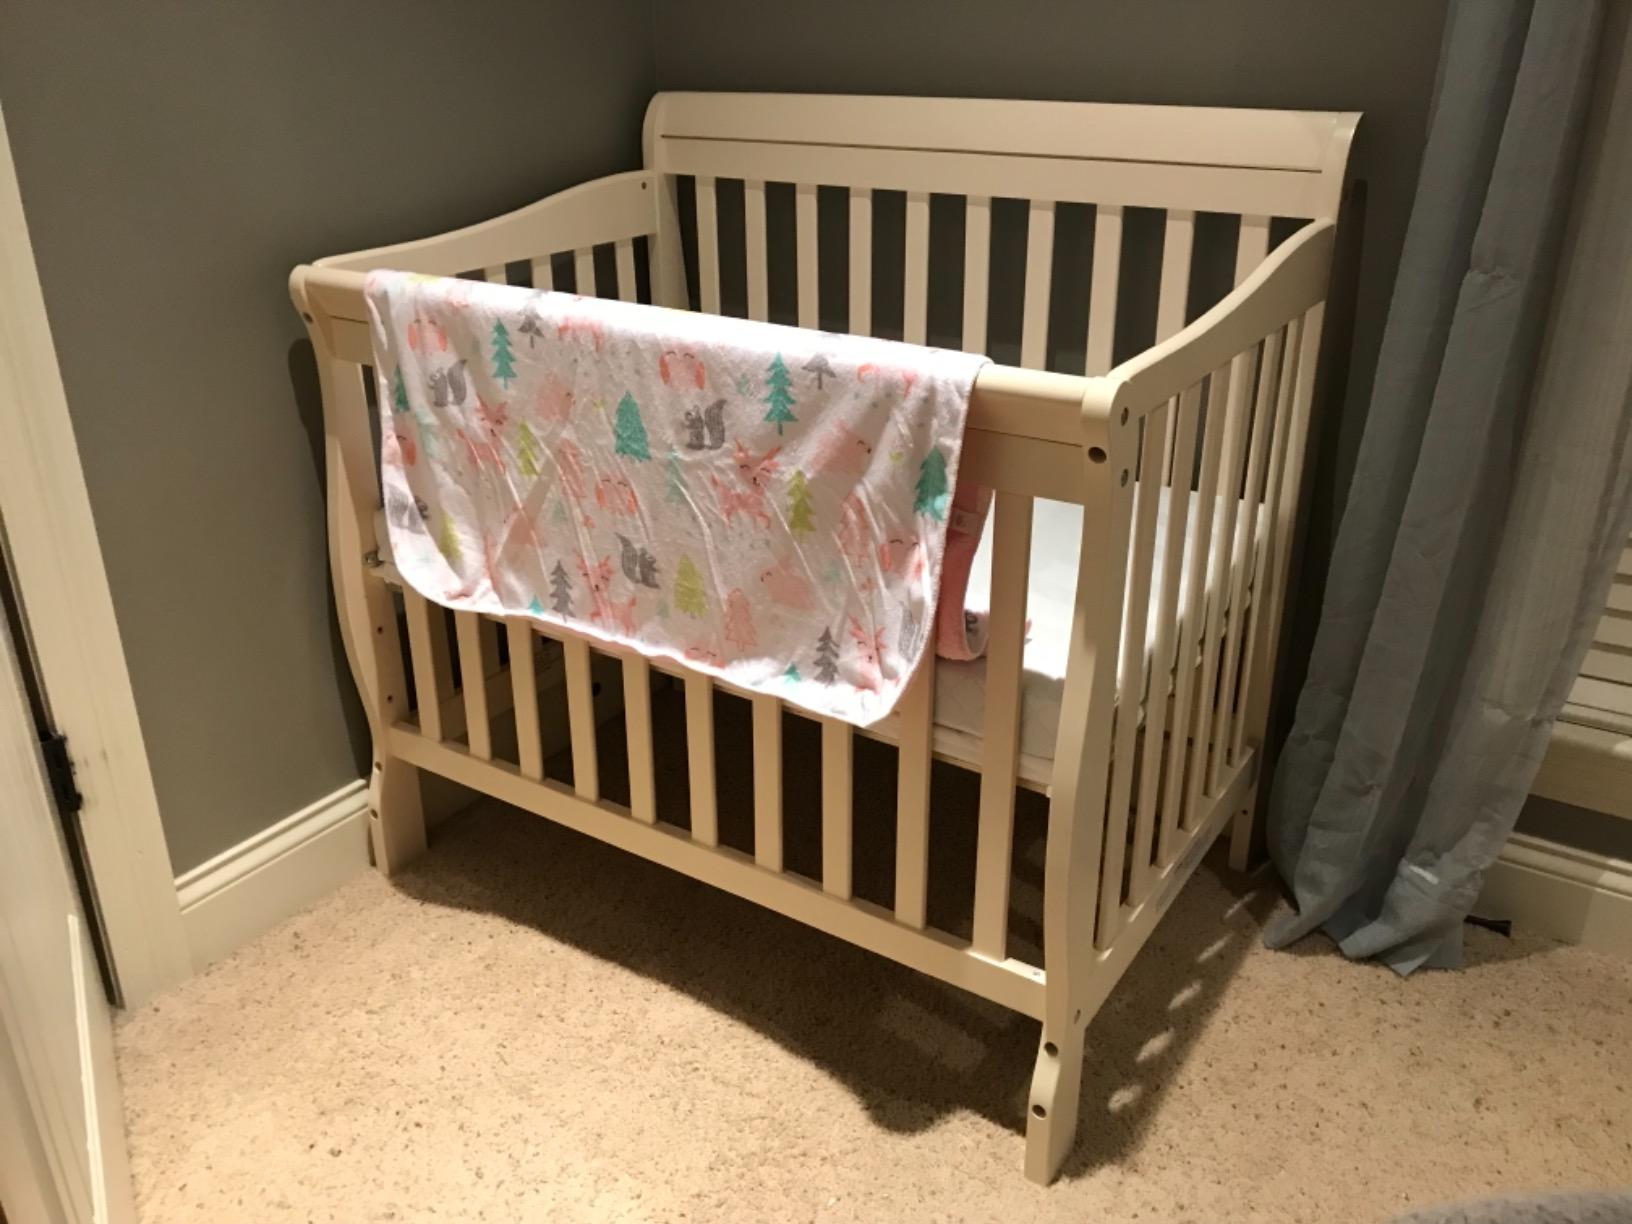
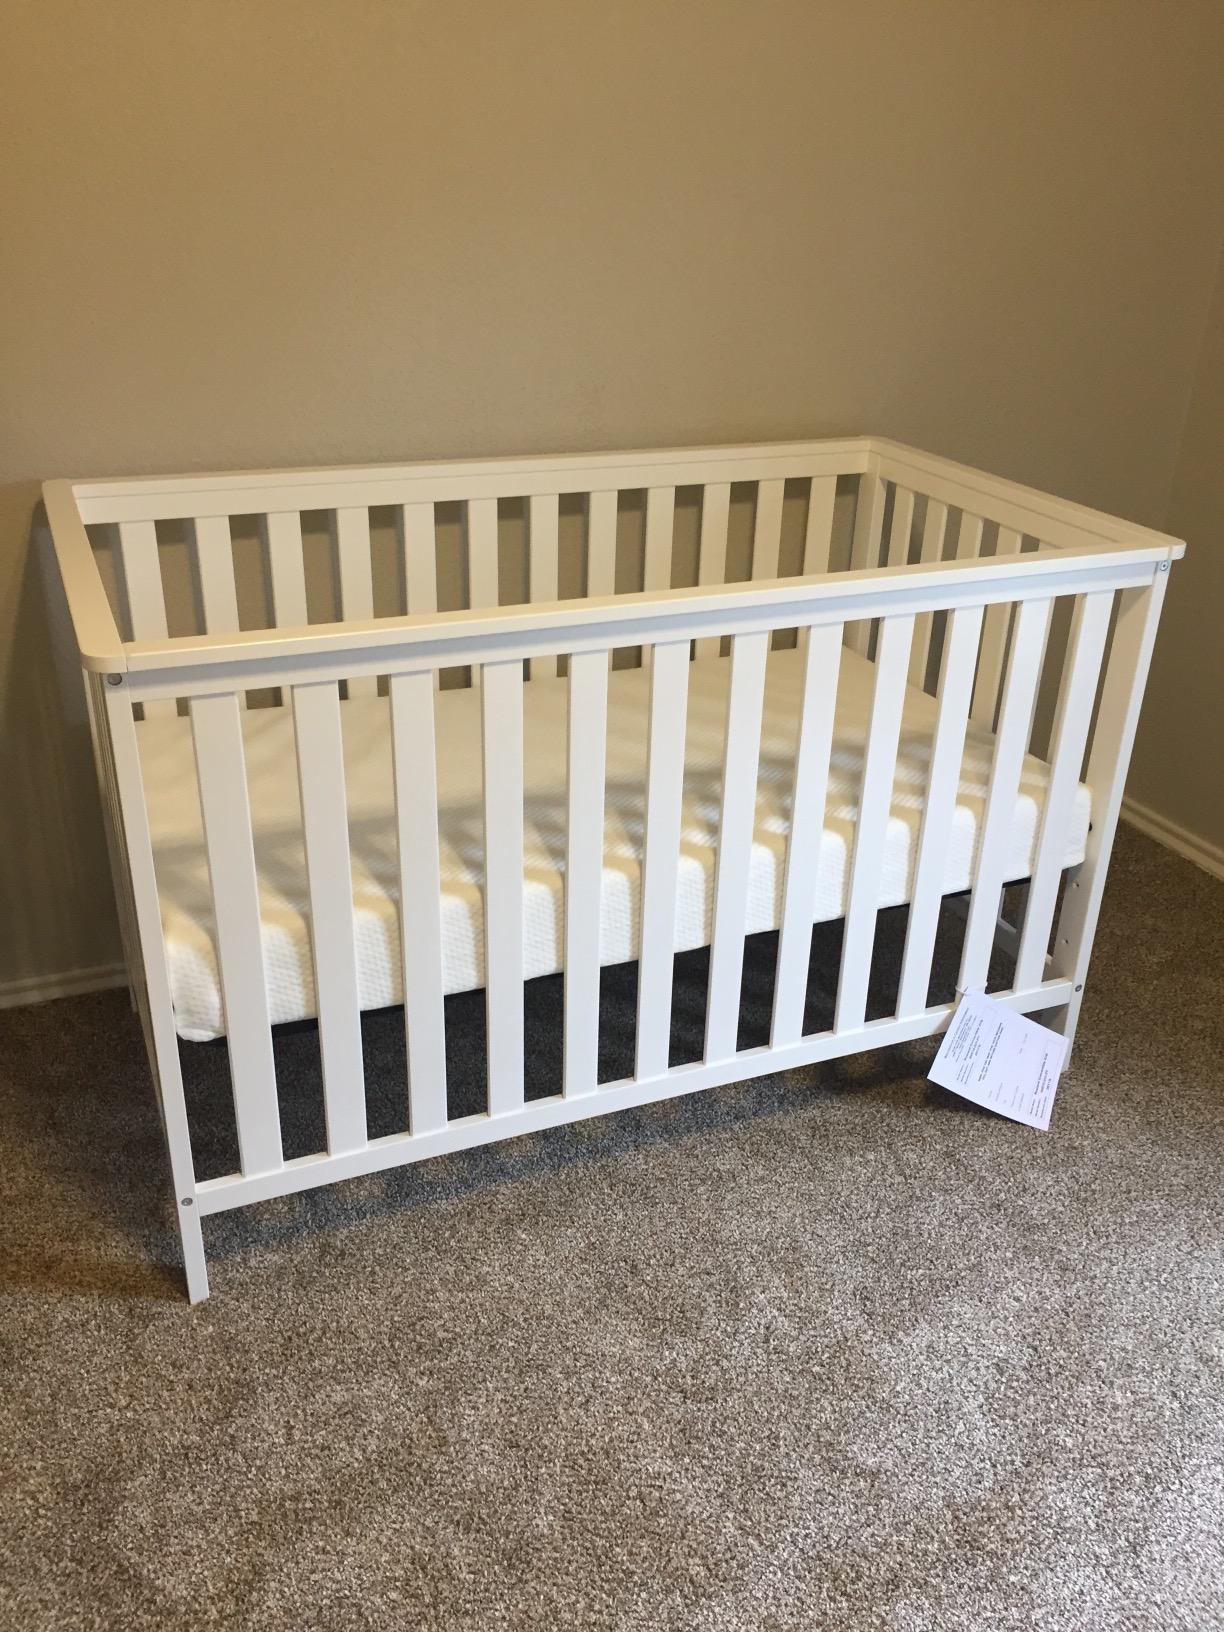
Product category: products_crib
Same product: no